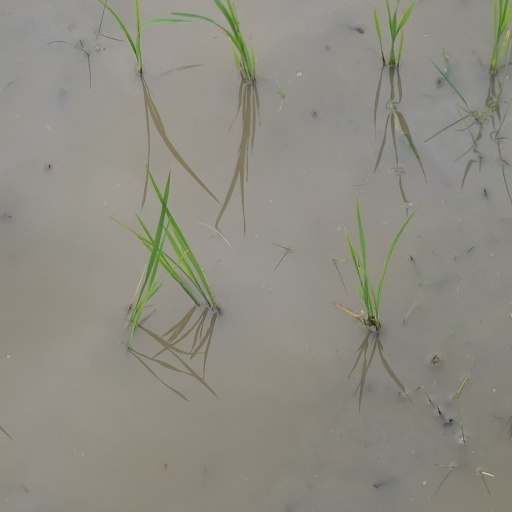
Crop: rice